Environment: real
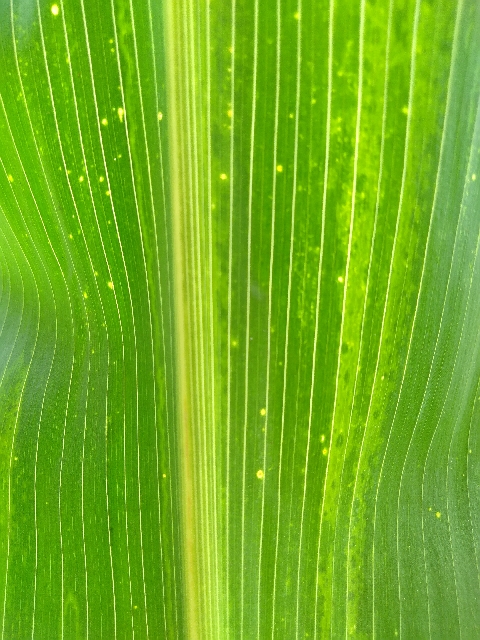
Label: lethal_necrosis